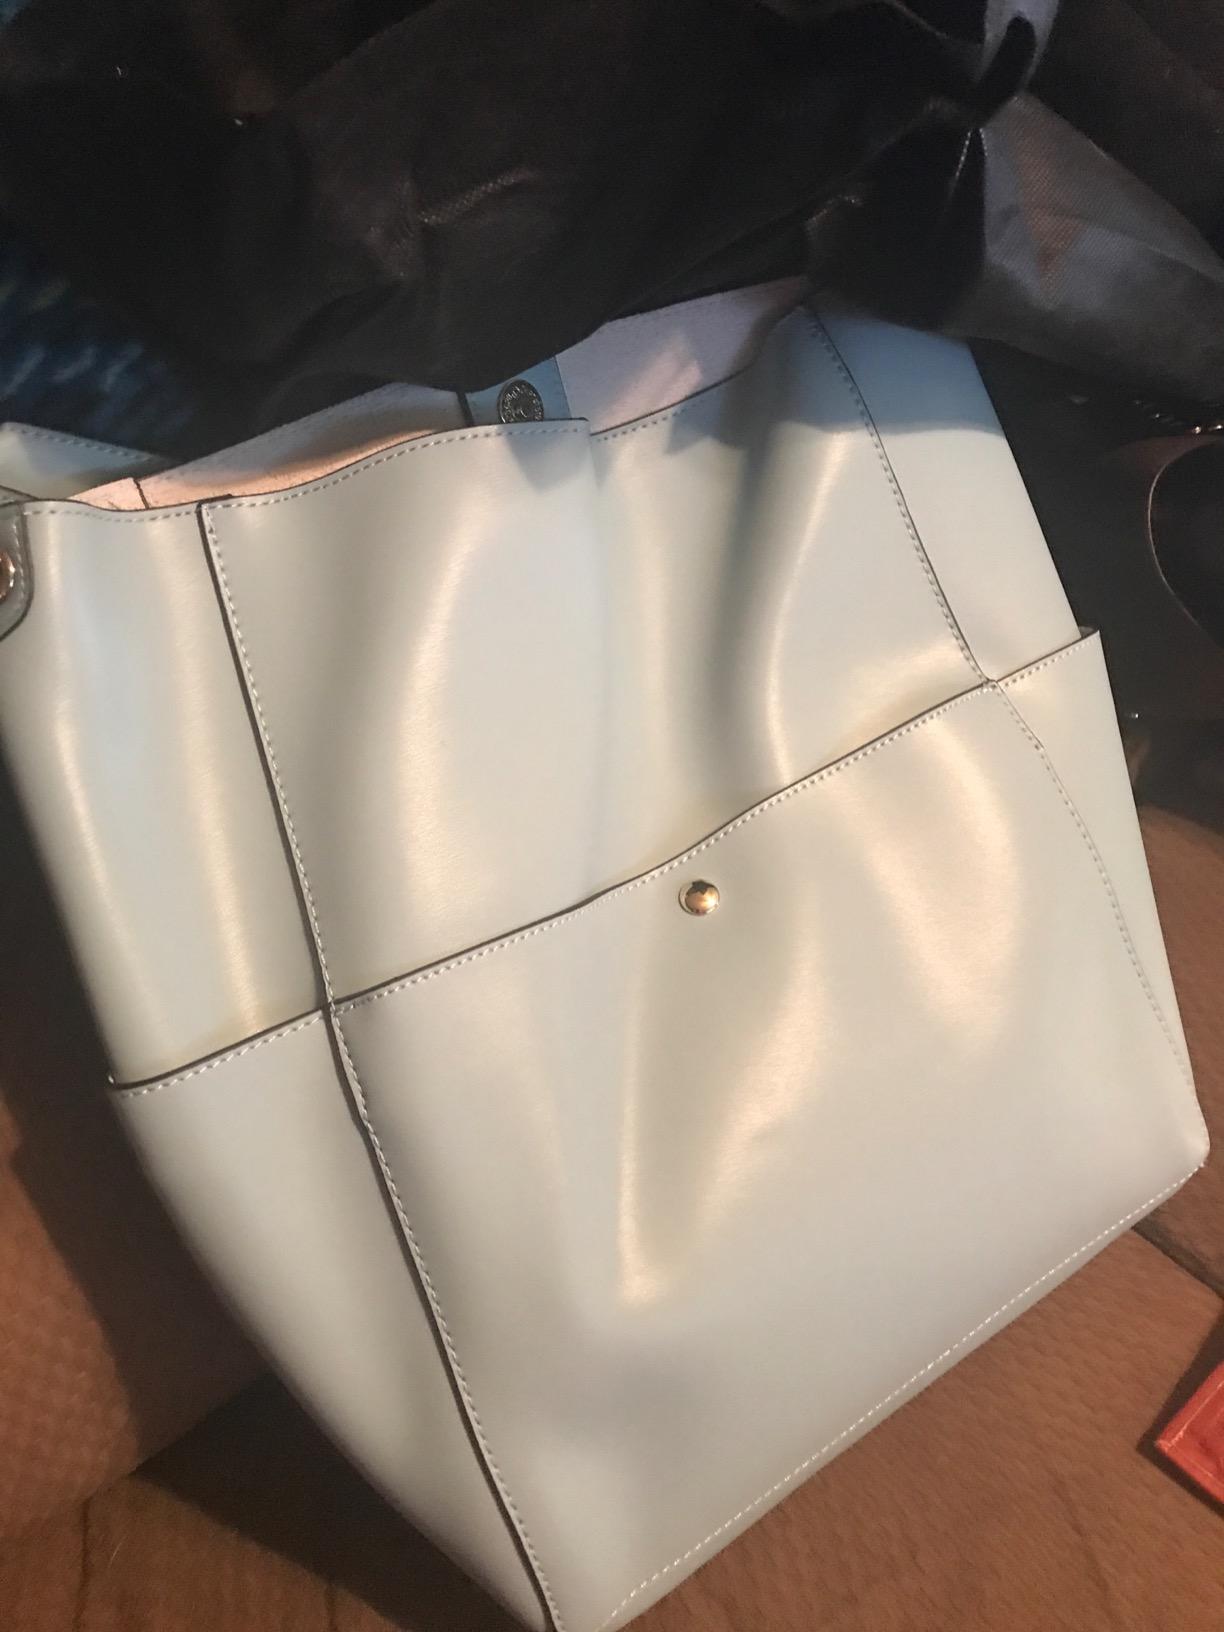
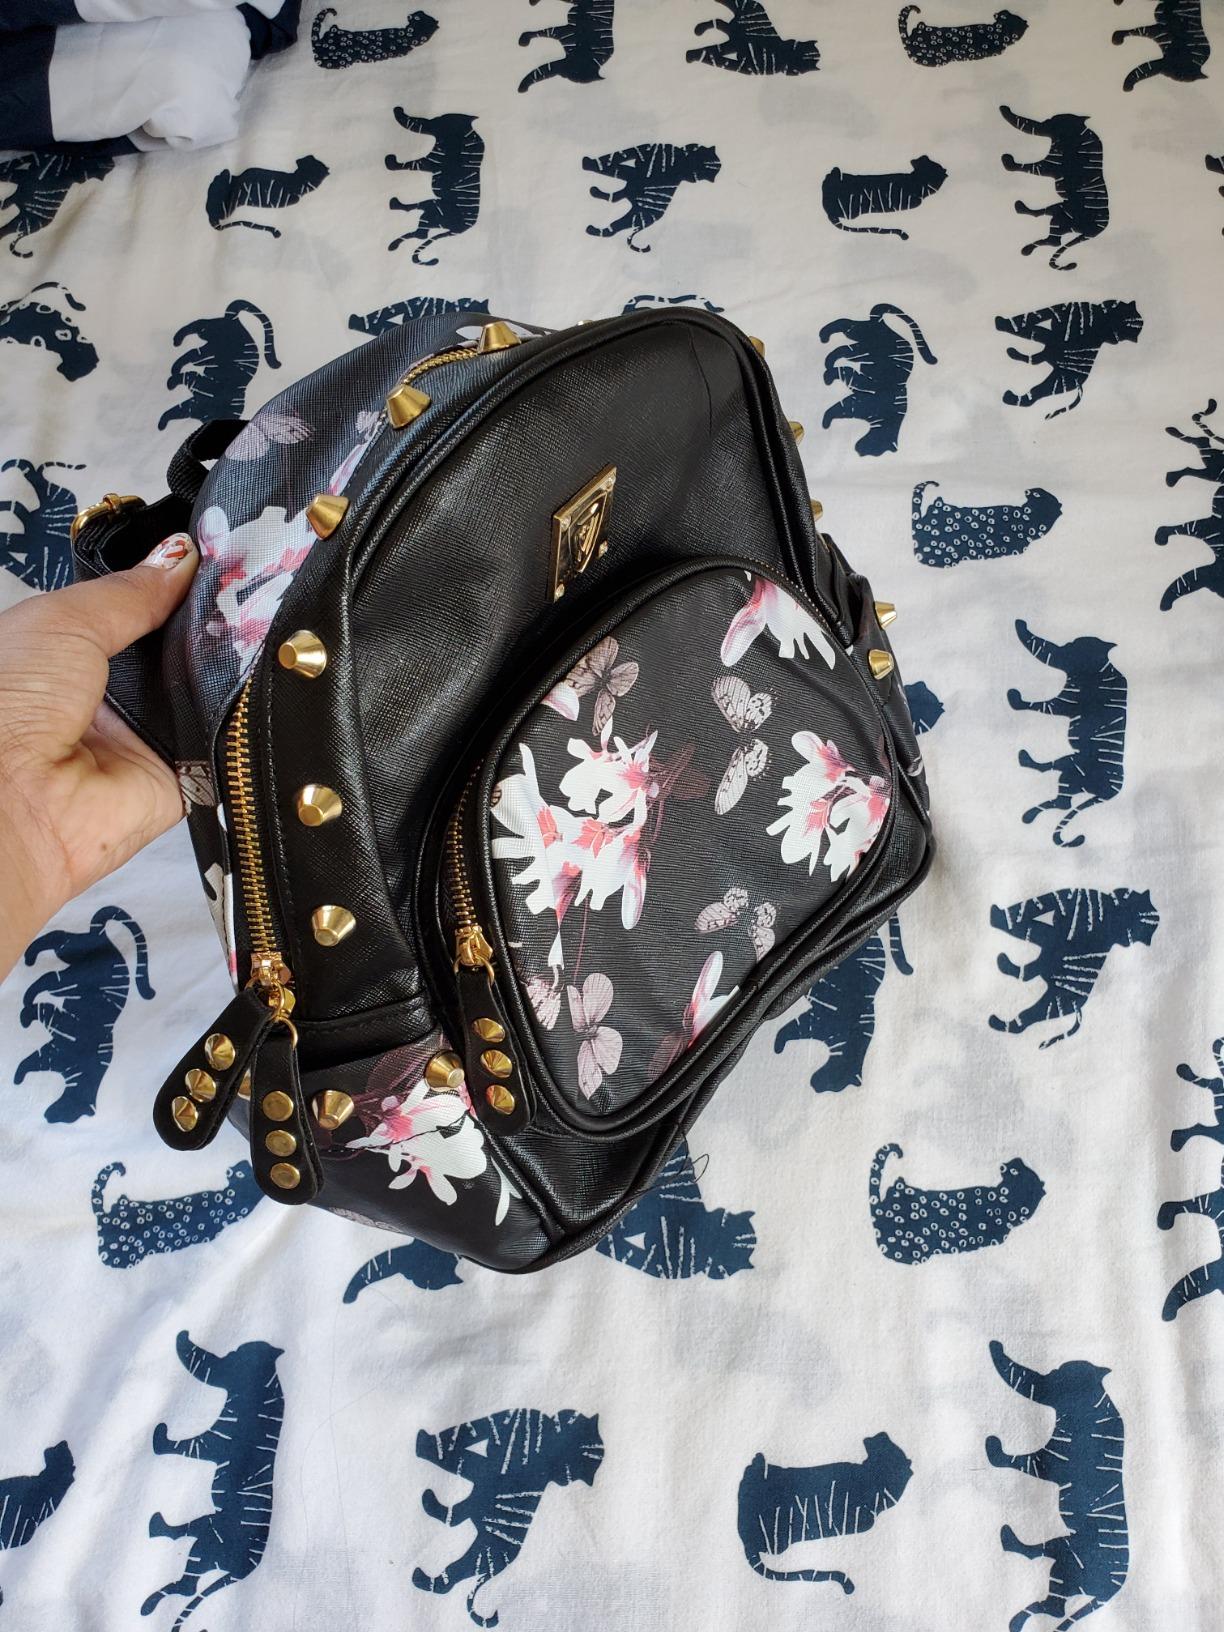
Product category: accessories_handbag
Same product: no